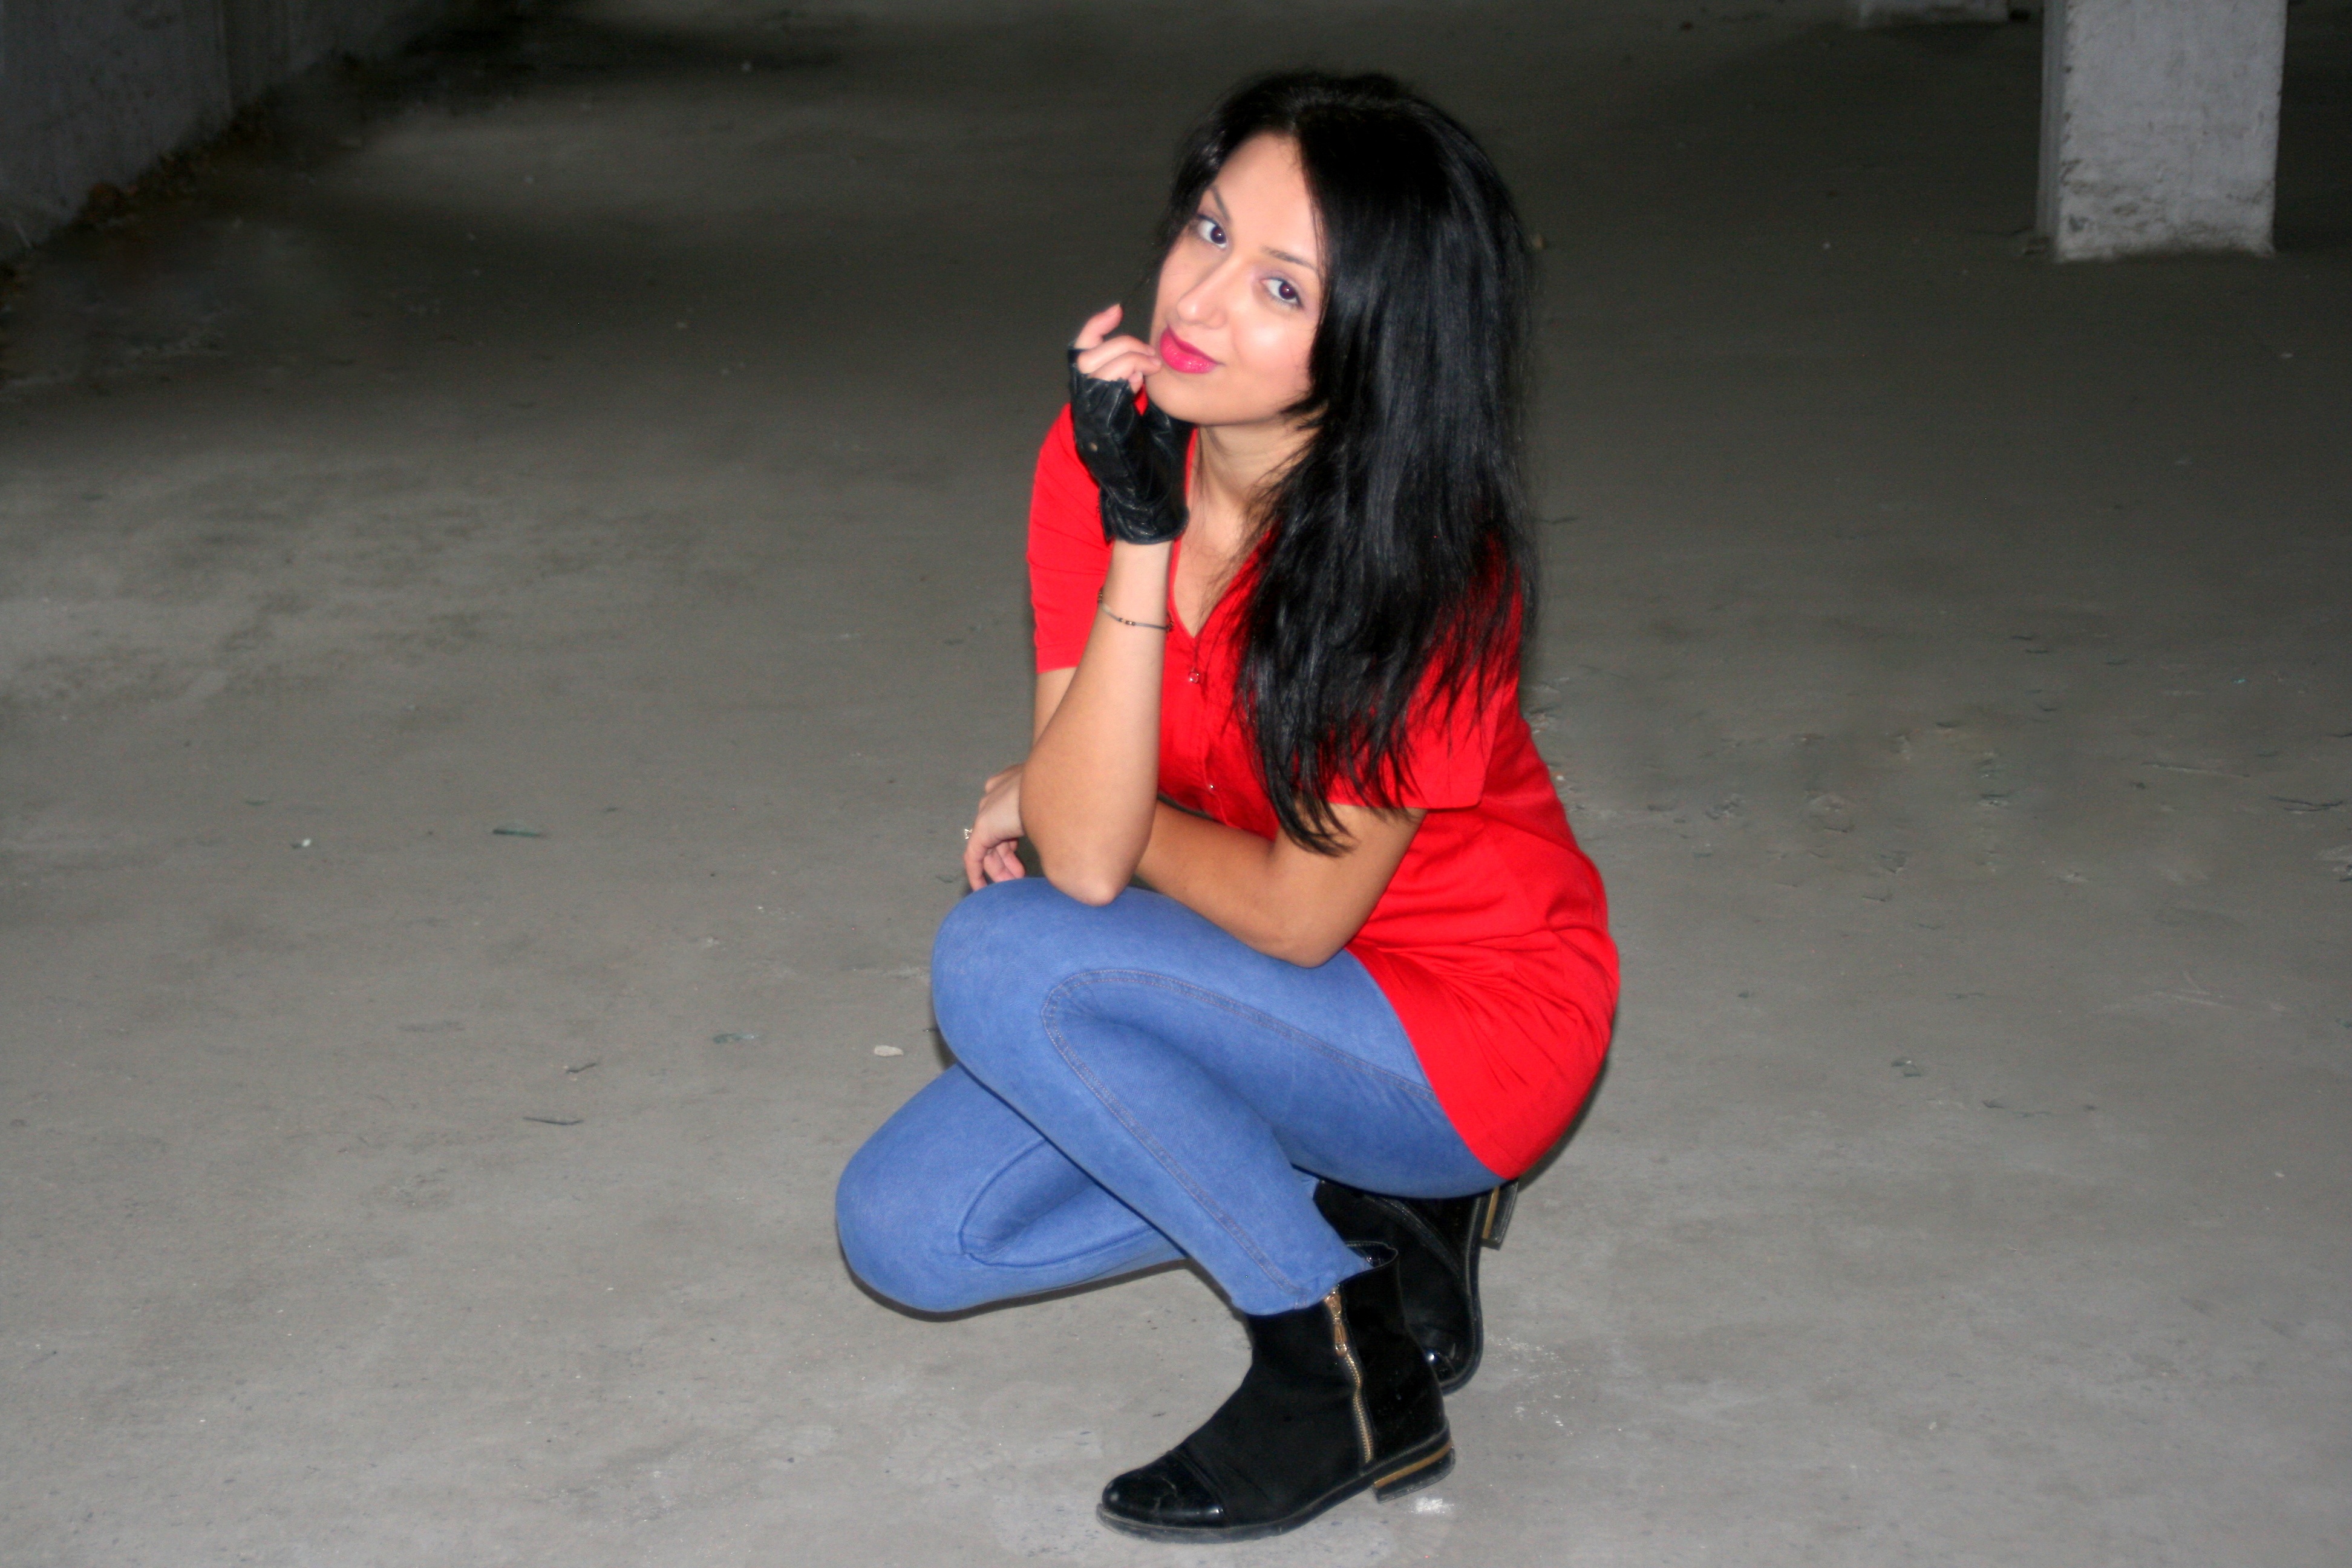
person, girl, woman, leg, model, red, color, sitting, fashion, clothing, lady, human body, black hair, fun, dress, footwear, photograph, beauty, costume, photo shoot, seduction, human positions, high heeled footwear